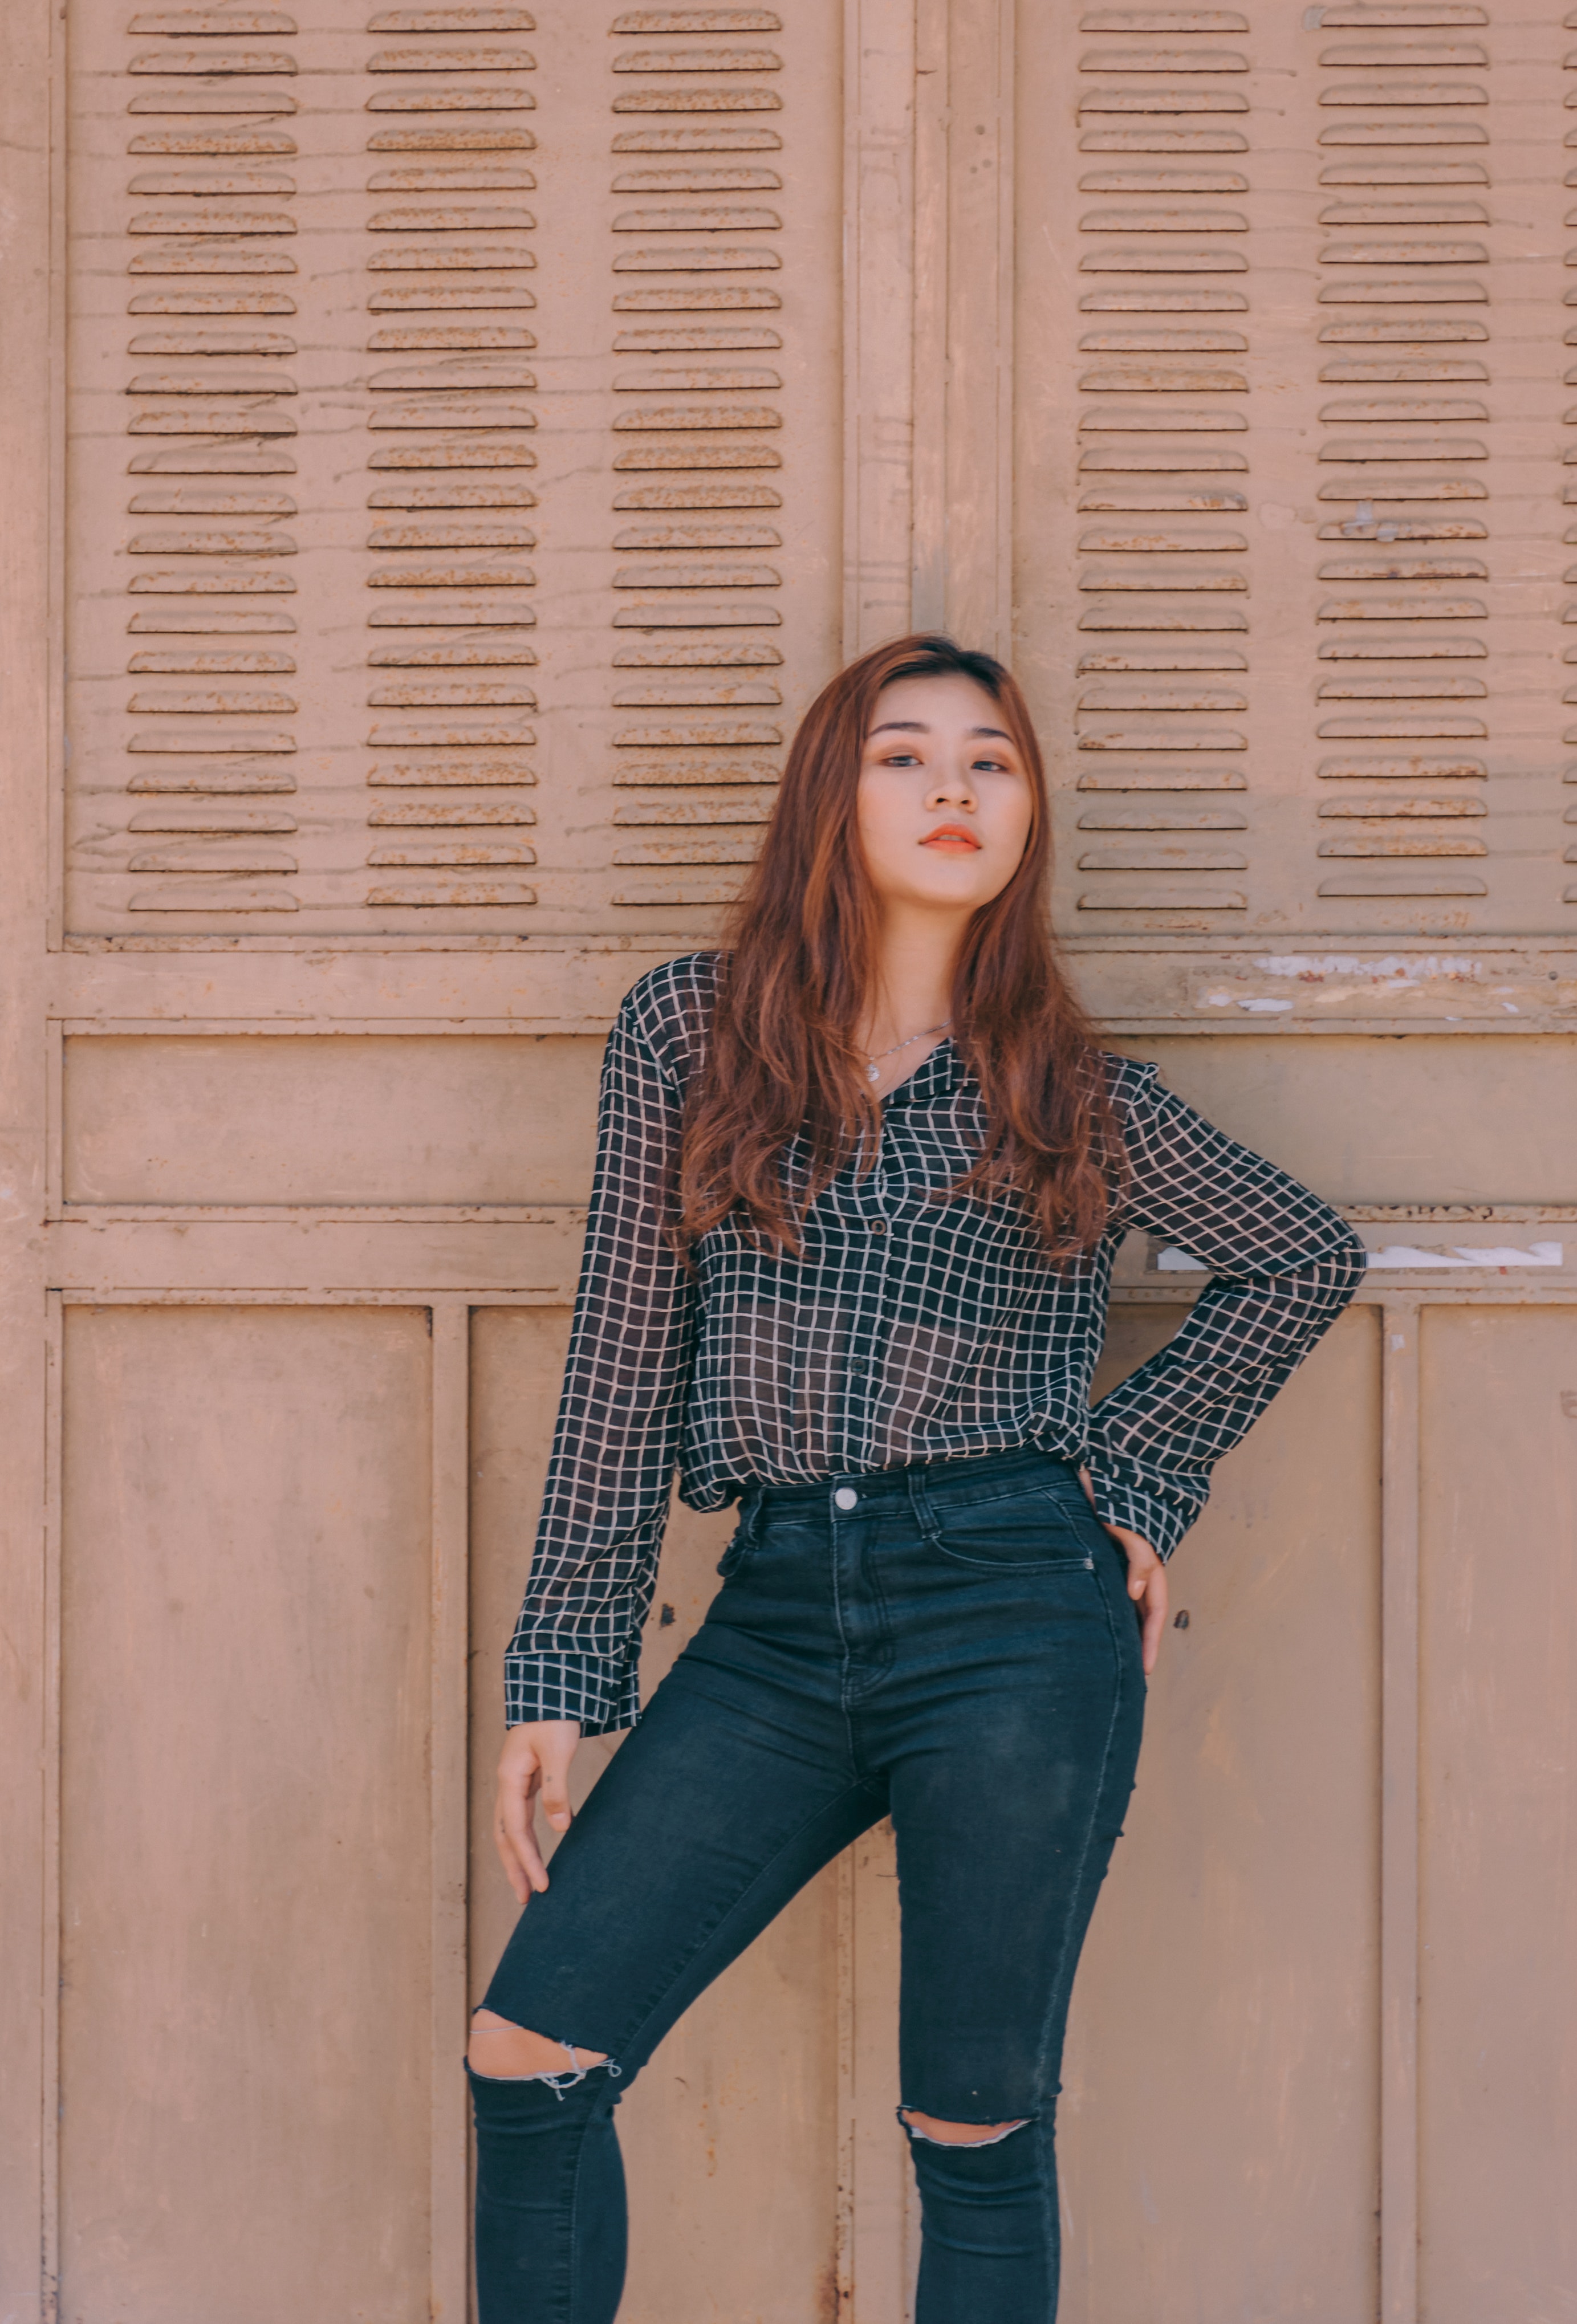
jeans, clothing, denim, shoulder, plaid, beauty, fashion, waist, footwear, textile, photo shoot, pattern, design, street fashion, trousers, shirt, leg, long hair, knee, top, brown hair, tartan, tights, fashion accessory, t shirt, shoe, leather, style, blouse, fashion design, model, thigh, sleeve